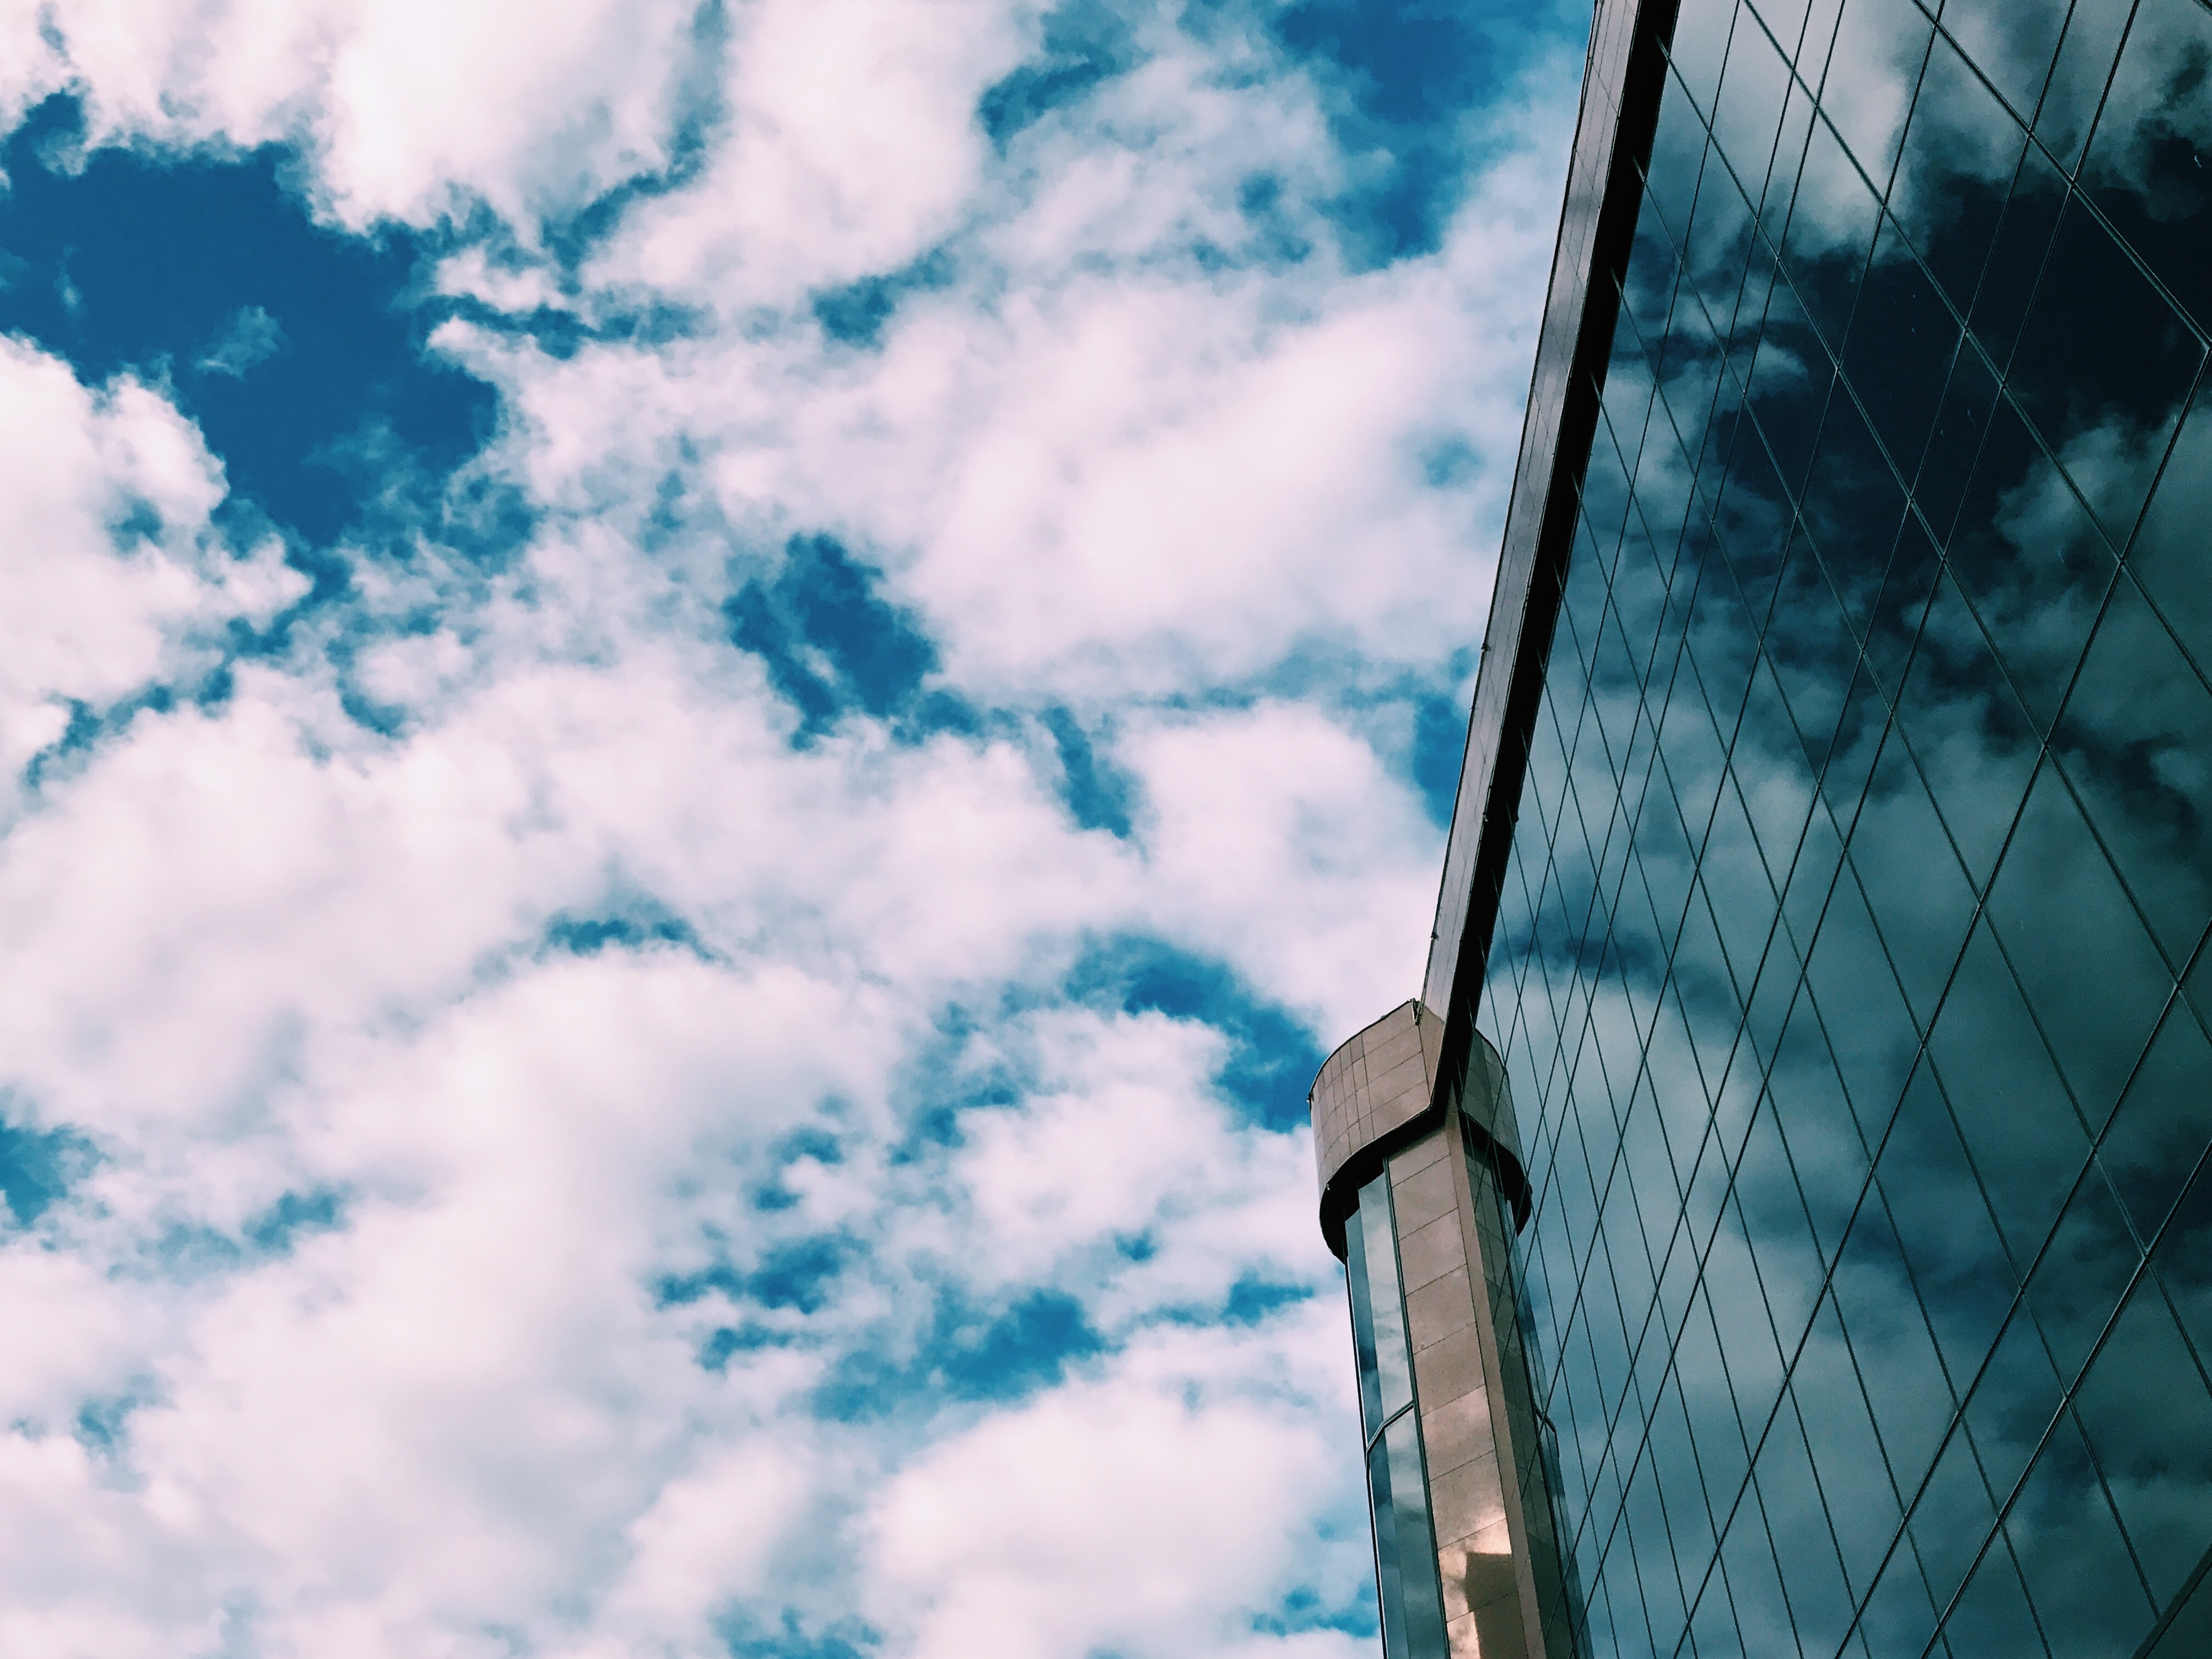
cloud, sky, sunlight, wind, atmosphere, skyscraper, line, reflection, mast, blue, meteorological phenomenon, atmosphere of earth